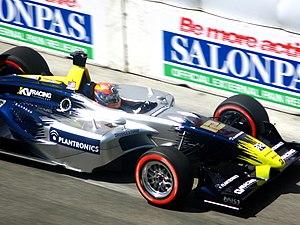
Jimmy Vasser est un pilote automobile américain. Il a remporté le championnat CART en 1996.